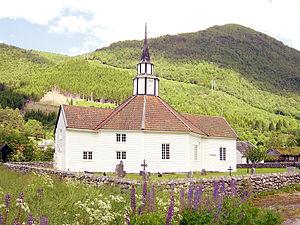
Stordal est une ancienne kommune norvégienne dans le comté de Møre og Romsdal et le landskap de Sunnmøre.